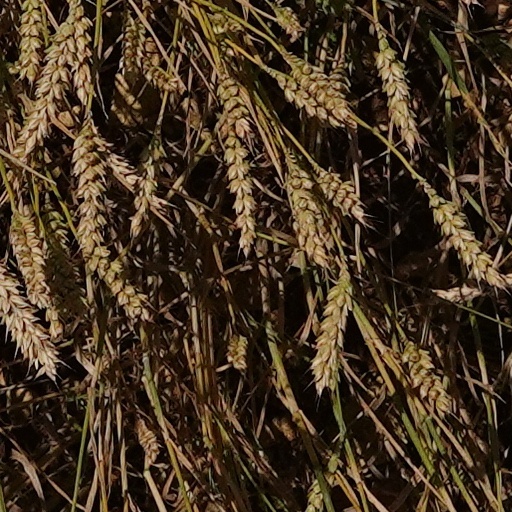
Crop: wheat